Richard Chaves

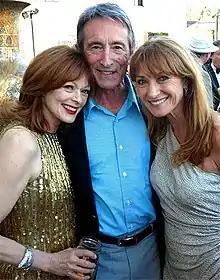
Chaves with Frances Fisher and Jane Seymour in 2013

Richard Chaves ( ""; born October 9, 1951) is an American actor. He is best known for his portrayal of Poncho in the science fiction film "Predator" and as Lieutenant Colonel Ironhorse in the television series "War of the Worlds".